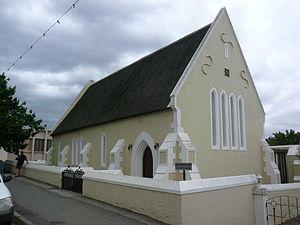
Swellendam est une ville située dans la province du Cap-Occidental à 220 km à l'est de la ville du Cap. Elle est également le siège de la municipalité homonyme.